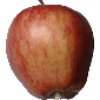
Label: Apple Red 1